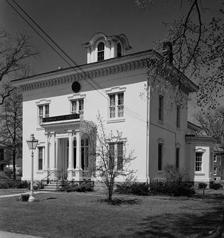
Building: Lucius Gleason House
Country: United States of America
Year built: 1860
Historic building in New York (state) United States historic place Lucius Gleason House U.S. National Register of Historic Places Show map of New York Show map of the United States Location 314 Second St., Liverpool, New York Coordinates 43°6′13″N 76°12′37″W / 43.10361°N 76.21028°W / 43.10361; -76.21028 Area less than one acre Built c. 1860 ( 1860 ) Architectural style Italianate NRHP reference No. 90000693 Added to NRHP May 10, 1990 The Lucius Gleason House , also known as Liverpool Village Hall and as the Gleason Mansion , is a historic home located at Liverpool , Onondaga County, New York .  It was built about 1860, and is a large two-story, Italianate style, stuccoed brick dwelling.  It has a telescoping plan with a two-story, hip roofed main block; followed by a smaller two-story, gable roofed wing; and a 1 + 1 ⁄ 2 -story gabled appendage. The Gleason Mansion is now home to the Liverpool Village Museum and Historian's office. Operated by the Liverpool Historical Association, the museum features changing exhibits about local history. It was listed on the National Register of Historic Places in 1990. References